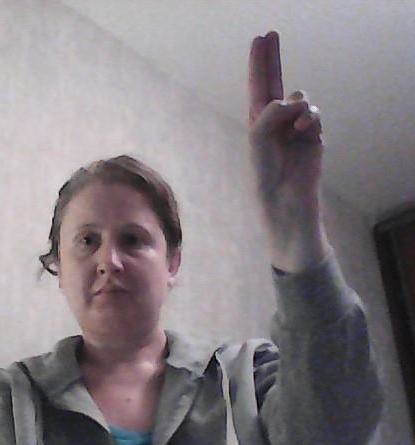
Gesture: two_up